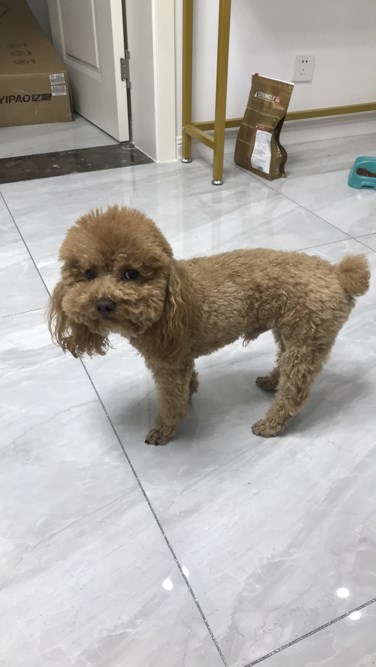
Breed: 7449-n000128-teddy